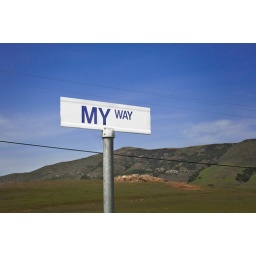
A street sign in Edna Valley, San Luis Obispo, California.